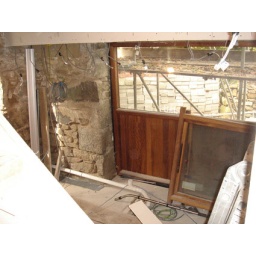
This window uses one-way glass so walkers past our house cannot see in